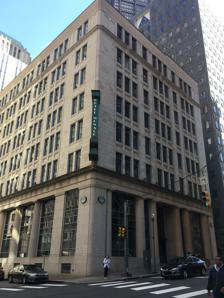
Building: James Reed Building
Country: United States of America
Year built: 1902
Hotel in Pittsburgh, Pennsylvania James Reed Building James Reed Building on 6th Avenue in Pittsburgh, Pennsylvania General information Type Hotel Location 435 Sixth Avenue, Pittsburgh, Pennsylvania Coordinates 40°26′28.8″N 79°59′46.6″W / 40.441333°N 79.996278°W / 40.441333; -79.996278 Completed 1902 Owner PMC Property Group Height Roof 106 ft (32 m) Technical details Floor count 9 Floor area 181,348 sq ft (16,847.8 m 2 ) The James Reed Building or the Reed Smith Building is an historic building in Pittsburgh , Pennsylvania. Built in 1902, it was designed in the Beaux-Arts architecture style. Architectural design and history This building was named after James H. Reed , an American judge and founder of the Reed Smith law firm, which was the building's primary tenant for many years. Reed Smith bought the nine-story building in 1984 for $5.82 million as 435 Sixth Ave Associates. In 2007 Reed Smith decided to relocate its corporate headquarters to Three PNC Plaza and sell the building, which had a market value of $16.78 million. The downtown Pittsburgh office vacancy rate at the time was 20%, driving down the value of the building. In October 2008, the building was purchased by Mika Realty Group of Los Angeles  for $6.5 million. Mika Realty, owned by Michael Kamen and Gerson Fox, purchased the building under the name 600 William Penn Partners LLC. Kamen and Fox also purchased the nearby Union Trust Building 6 months prior. In 2009, Reed Smith law firm moved its corporate headquarters to Three PNC Plaza . Mika Realty was never able to find a tenant to replace Reed Smith, the building remained vacant, which led to bankruptcy in 2011. PMC Property Group purchased the building in September 2012 for $5.5 million in a U.S. Bankruptcy Court auction in Los Angeles. The building was redeveloped into a 249-room Hotel Monaco , opened in January 2015. References